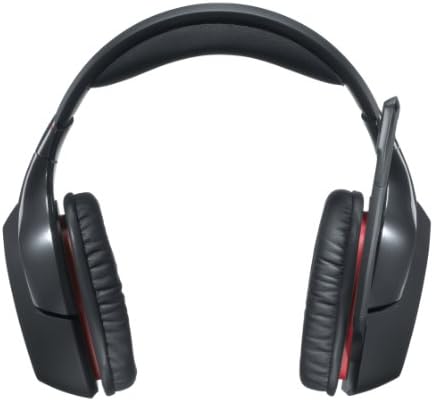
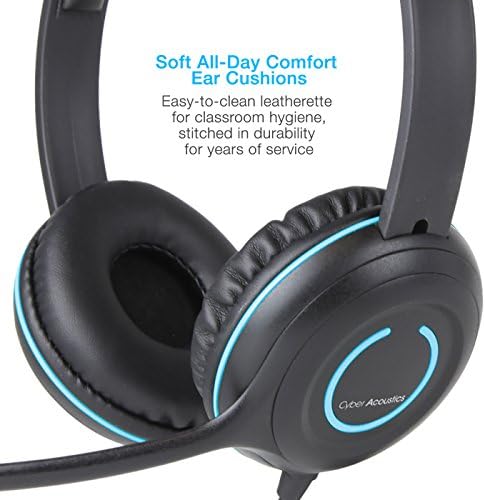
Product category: headphones
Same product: no